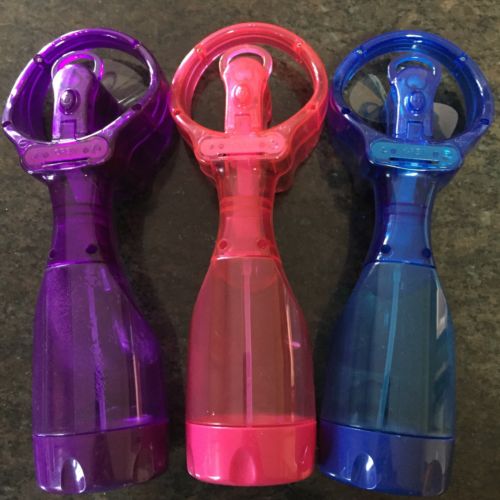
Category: fan